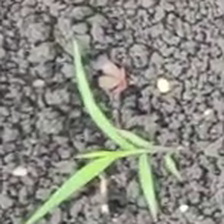
Weed species: Digitaria_SP_(Digitaria Sanguinalis )